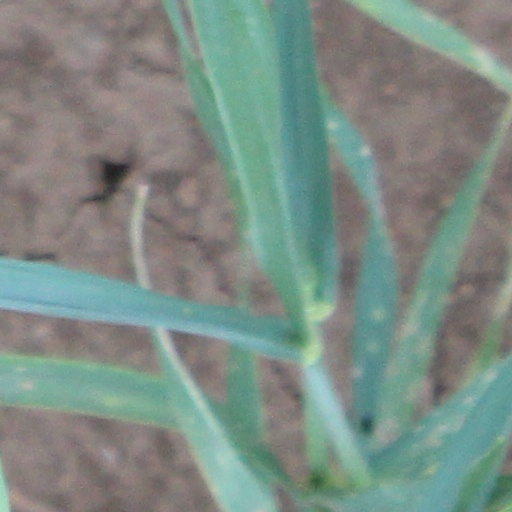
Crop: wheat